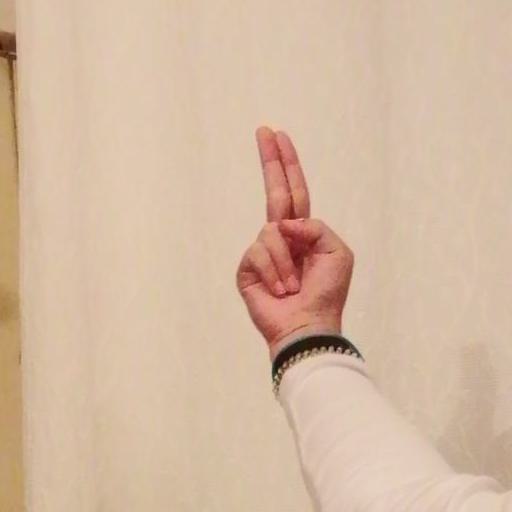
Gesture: two_up